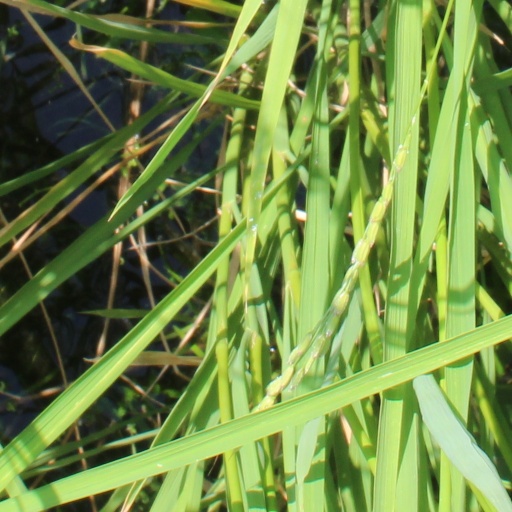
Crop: rice